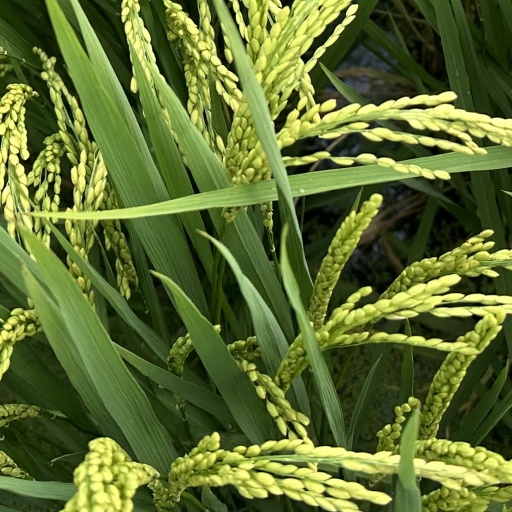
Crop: rice